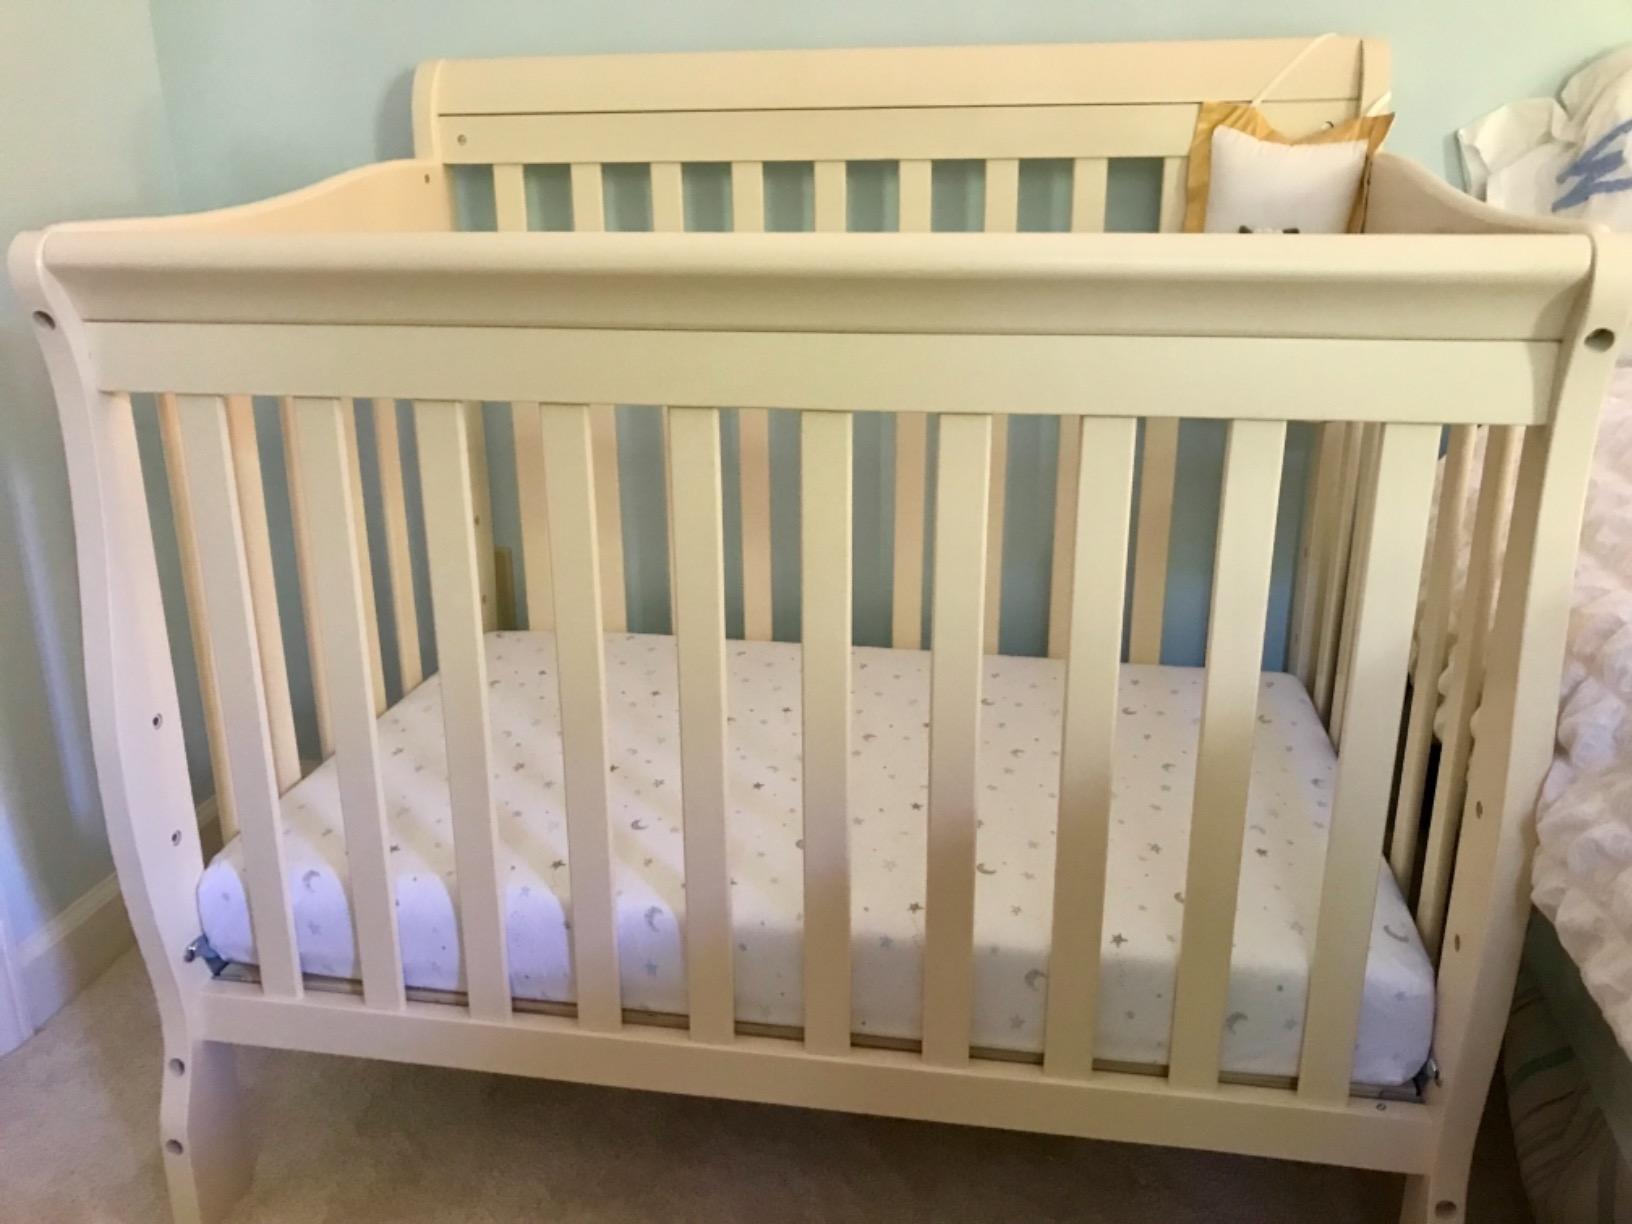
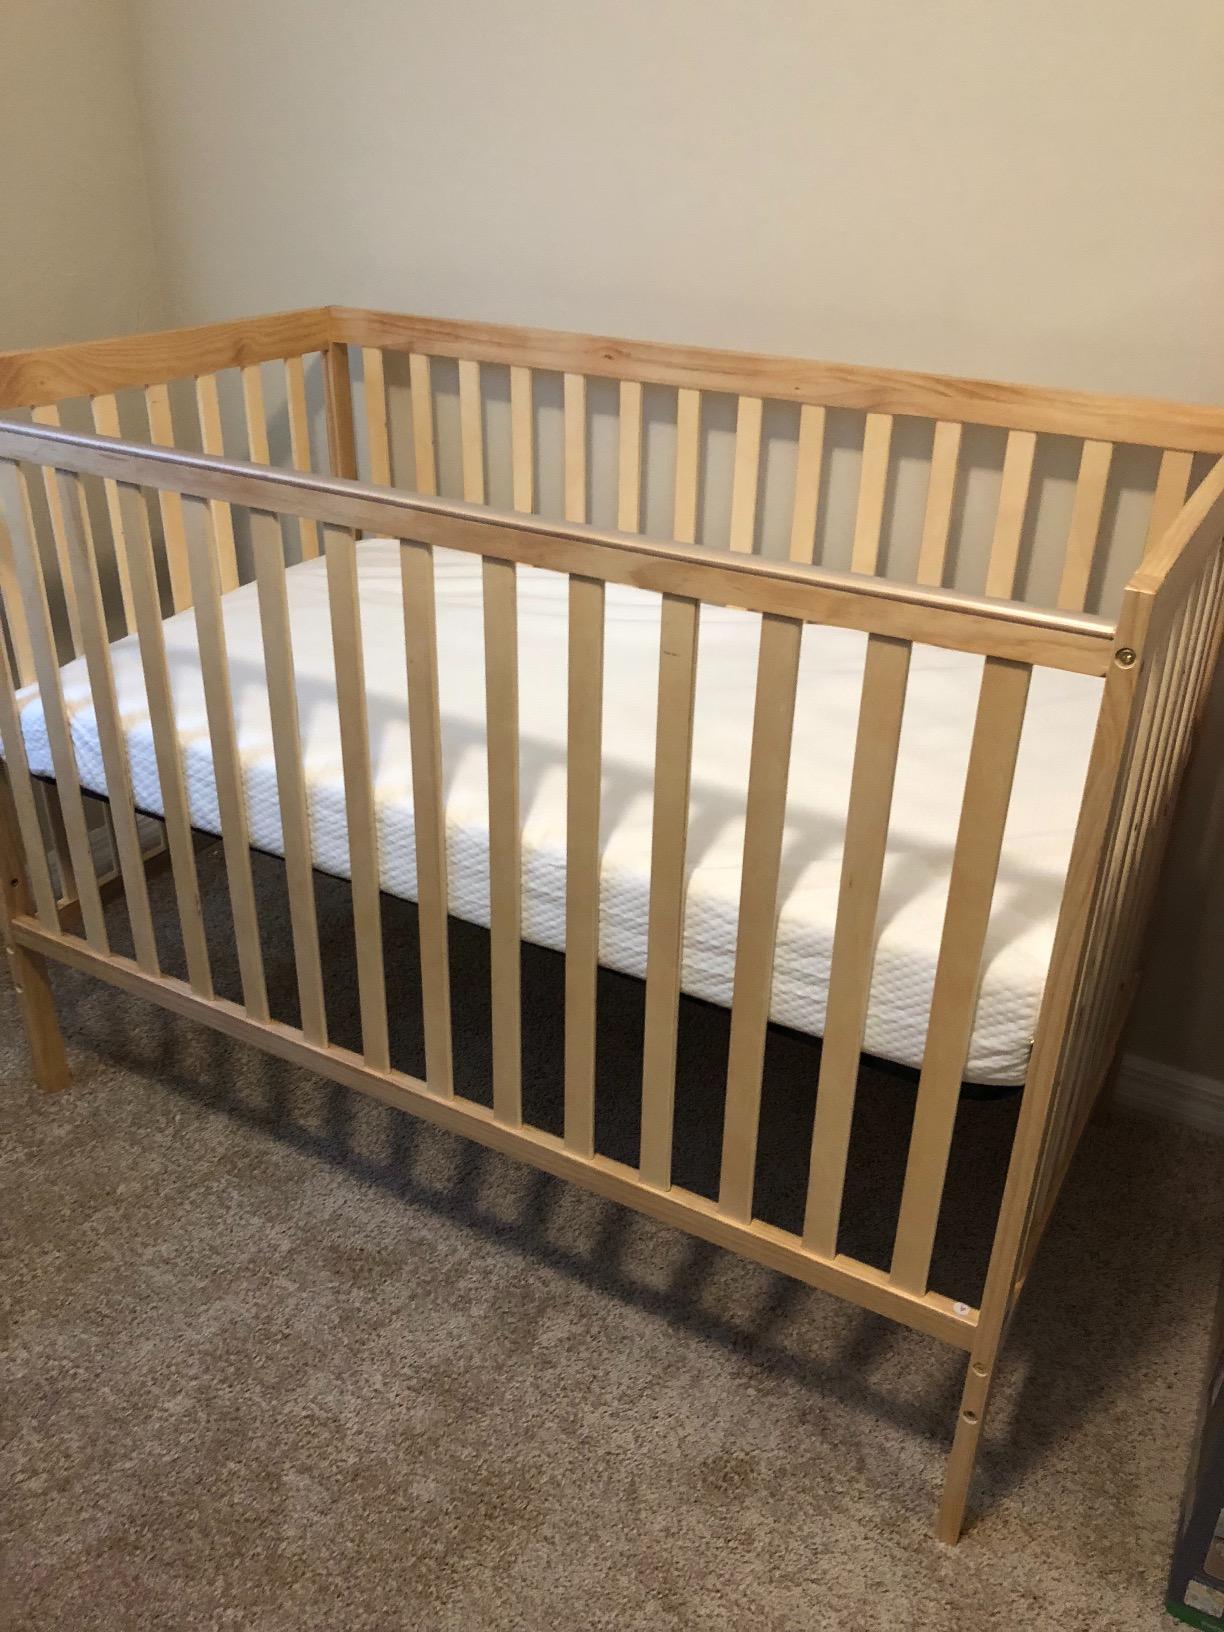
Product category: products_crib
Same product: no